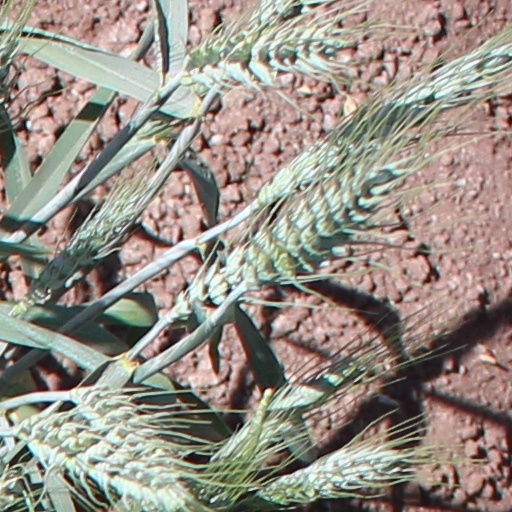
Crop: wheat